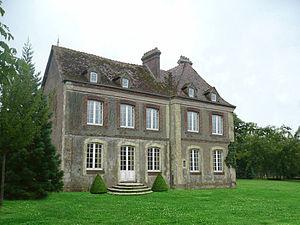
Manoir du Rouil
Sainte-Marguerite-des-Loges est une ancienne commune française, située dans le département du Calvados en région Normandie, devenue le 1ᵉʳ janvier 2016 une commune déléguée au sein de la commune nouvelle de Livarot-Pays-d'Auge.